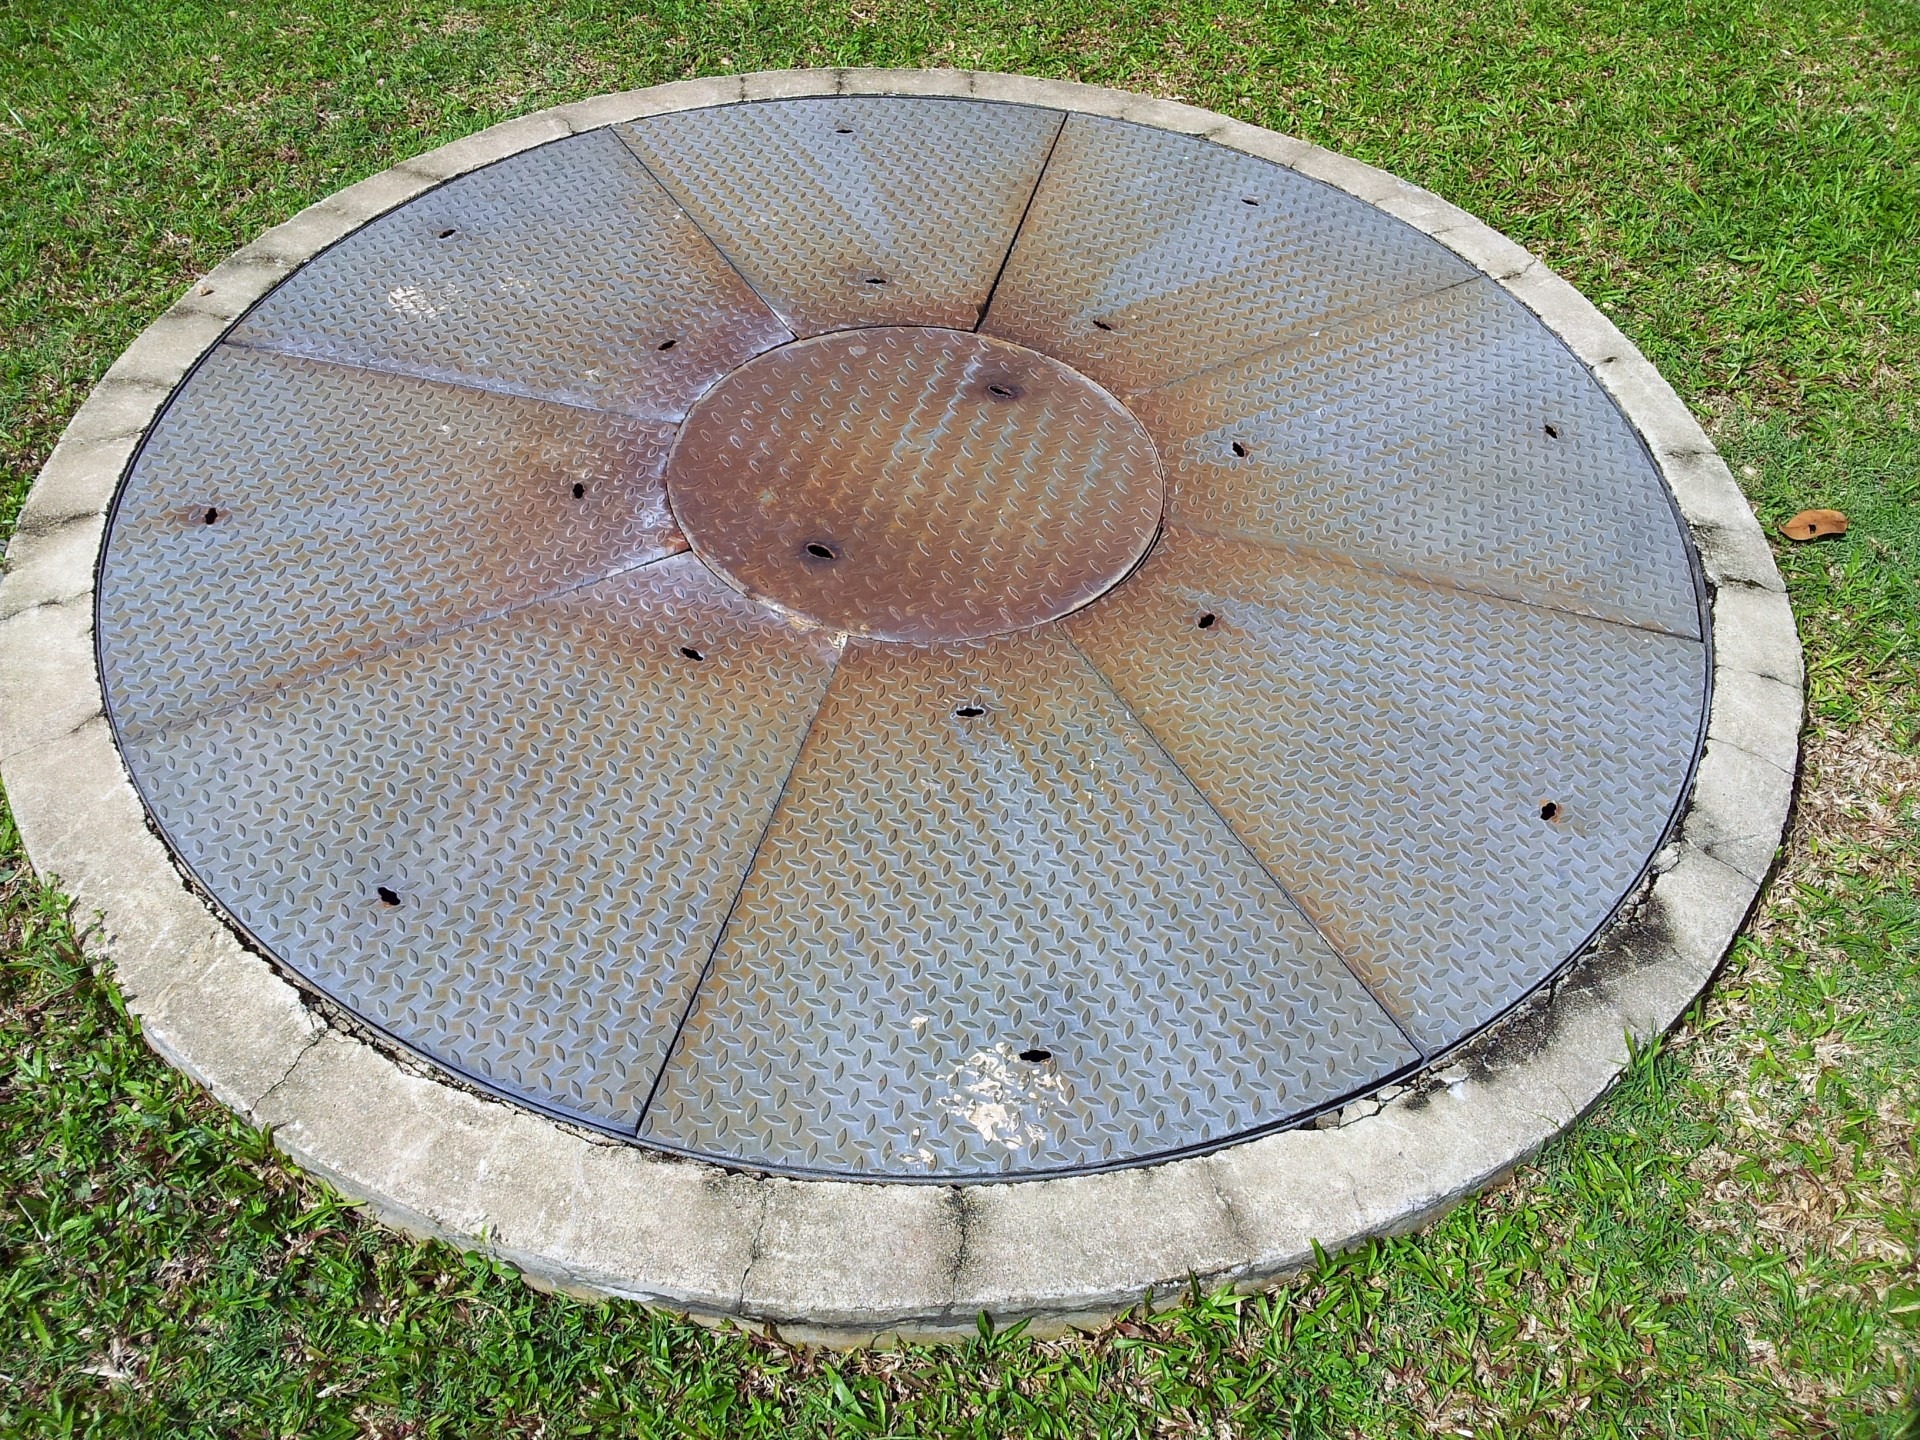
man, hole, round, circle, drain, manhole, shape, service, manhole cover, man made object, man hole